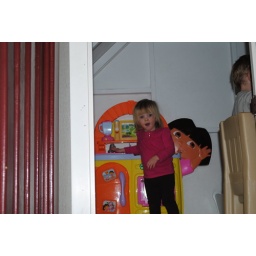
Kitchen in the tree house